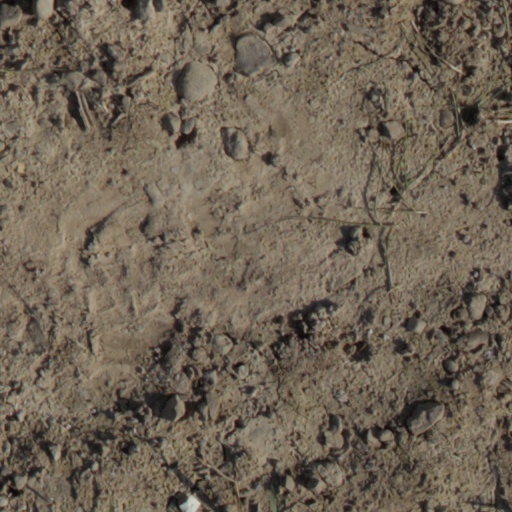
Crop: wheat